Frank S. Turner

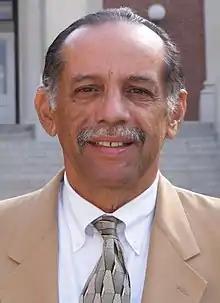

Frank Seaton Turner (July 6, 1947 – February 14, 2025) was an American politician who represented District 13 in the Maryland House of Delegates and was a onetime chairman of the Howard County Delegation.